Portrait of Jan Six (etching)

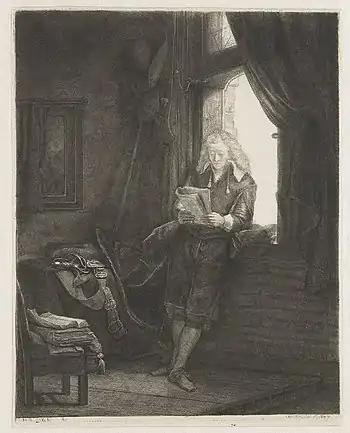

Portrait of Jan Six is a 1647 etching by Rembrandt, known in five states. It shows Jan Six, also the subject of a painted portrait by the same artist.